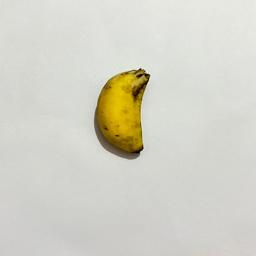
Banana variety: Sabri Kola